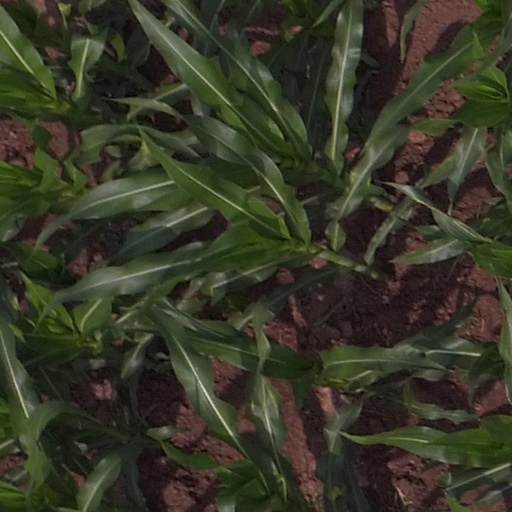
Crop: maize; corn